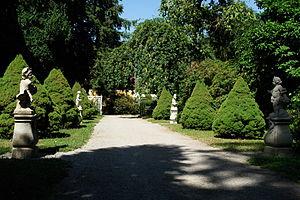
Le château de Rammenau est un château baroque saxon situé à Rammenau, près de Bischofswerda dans l'arrondissement de Bautzen, à trente kilomètres au nord-est de Dresde. C'est l'un des plus beaux châteaux baroques de Saxe.